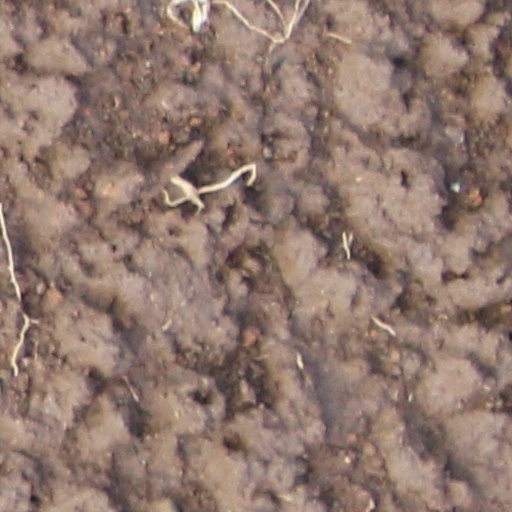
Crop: wheat